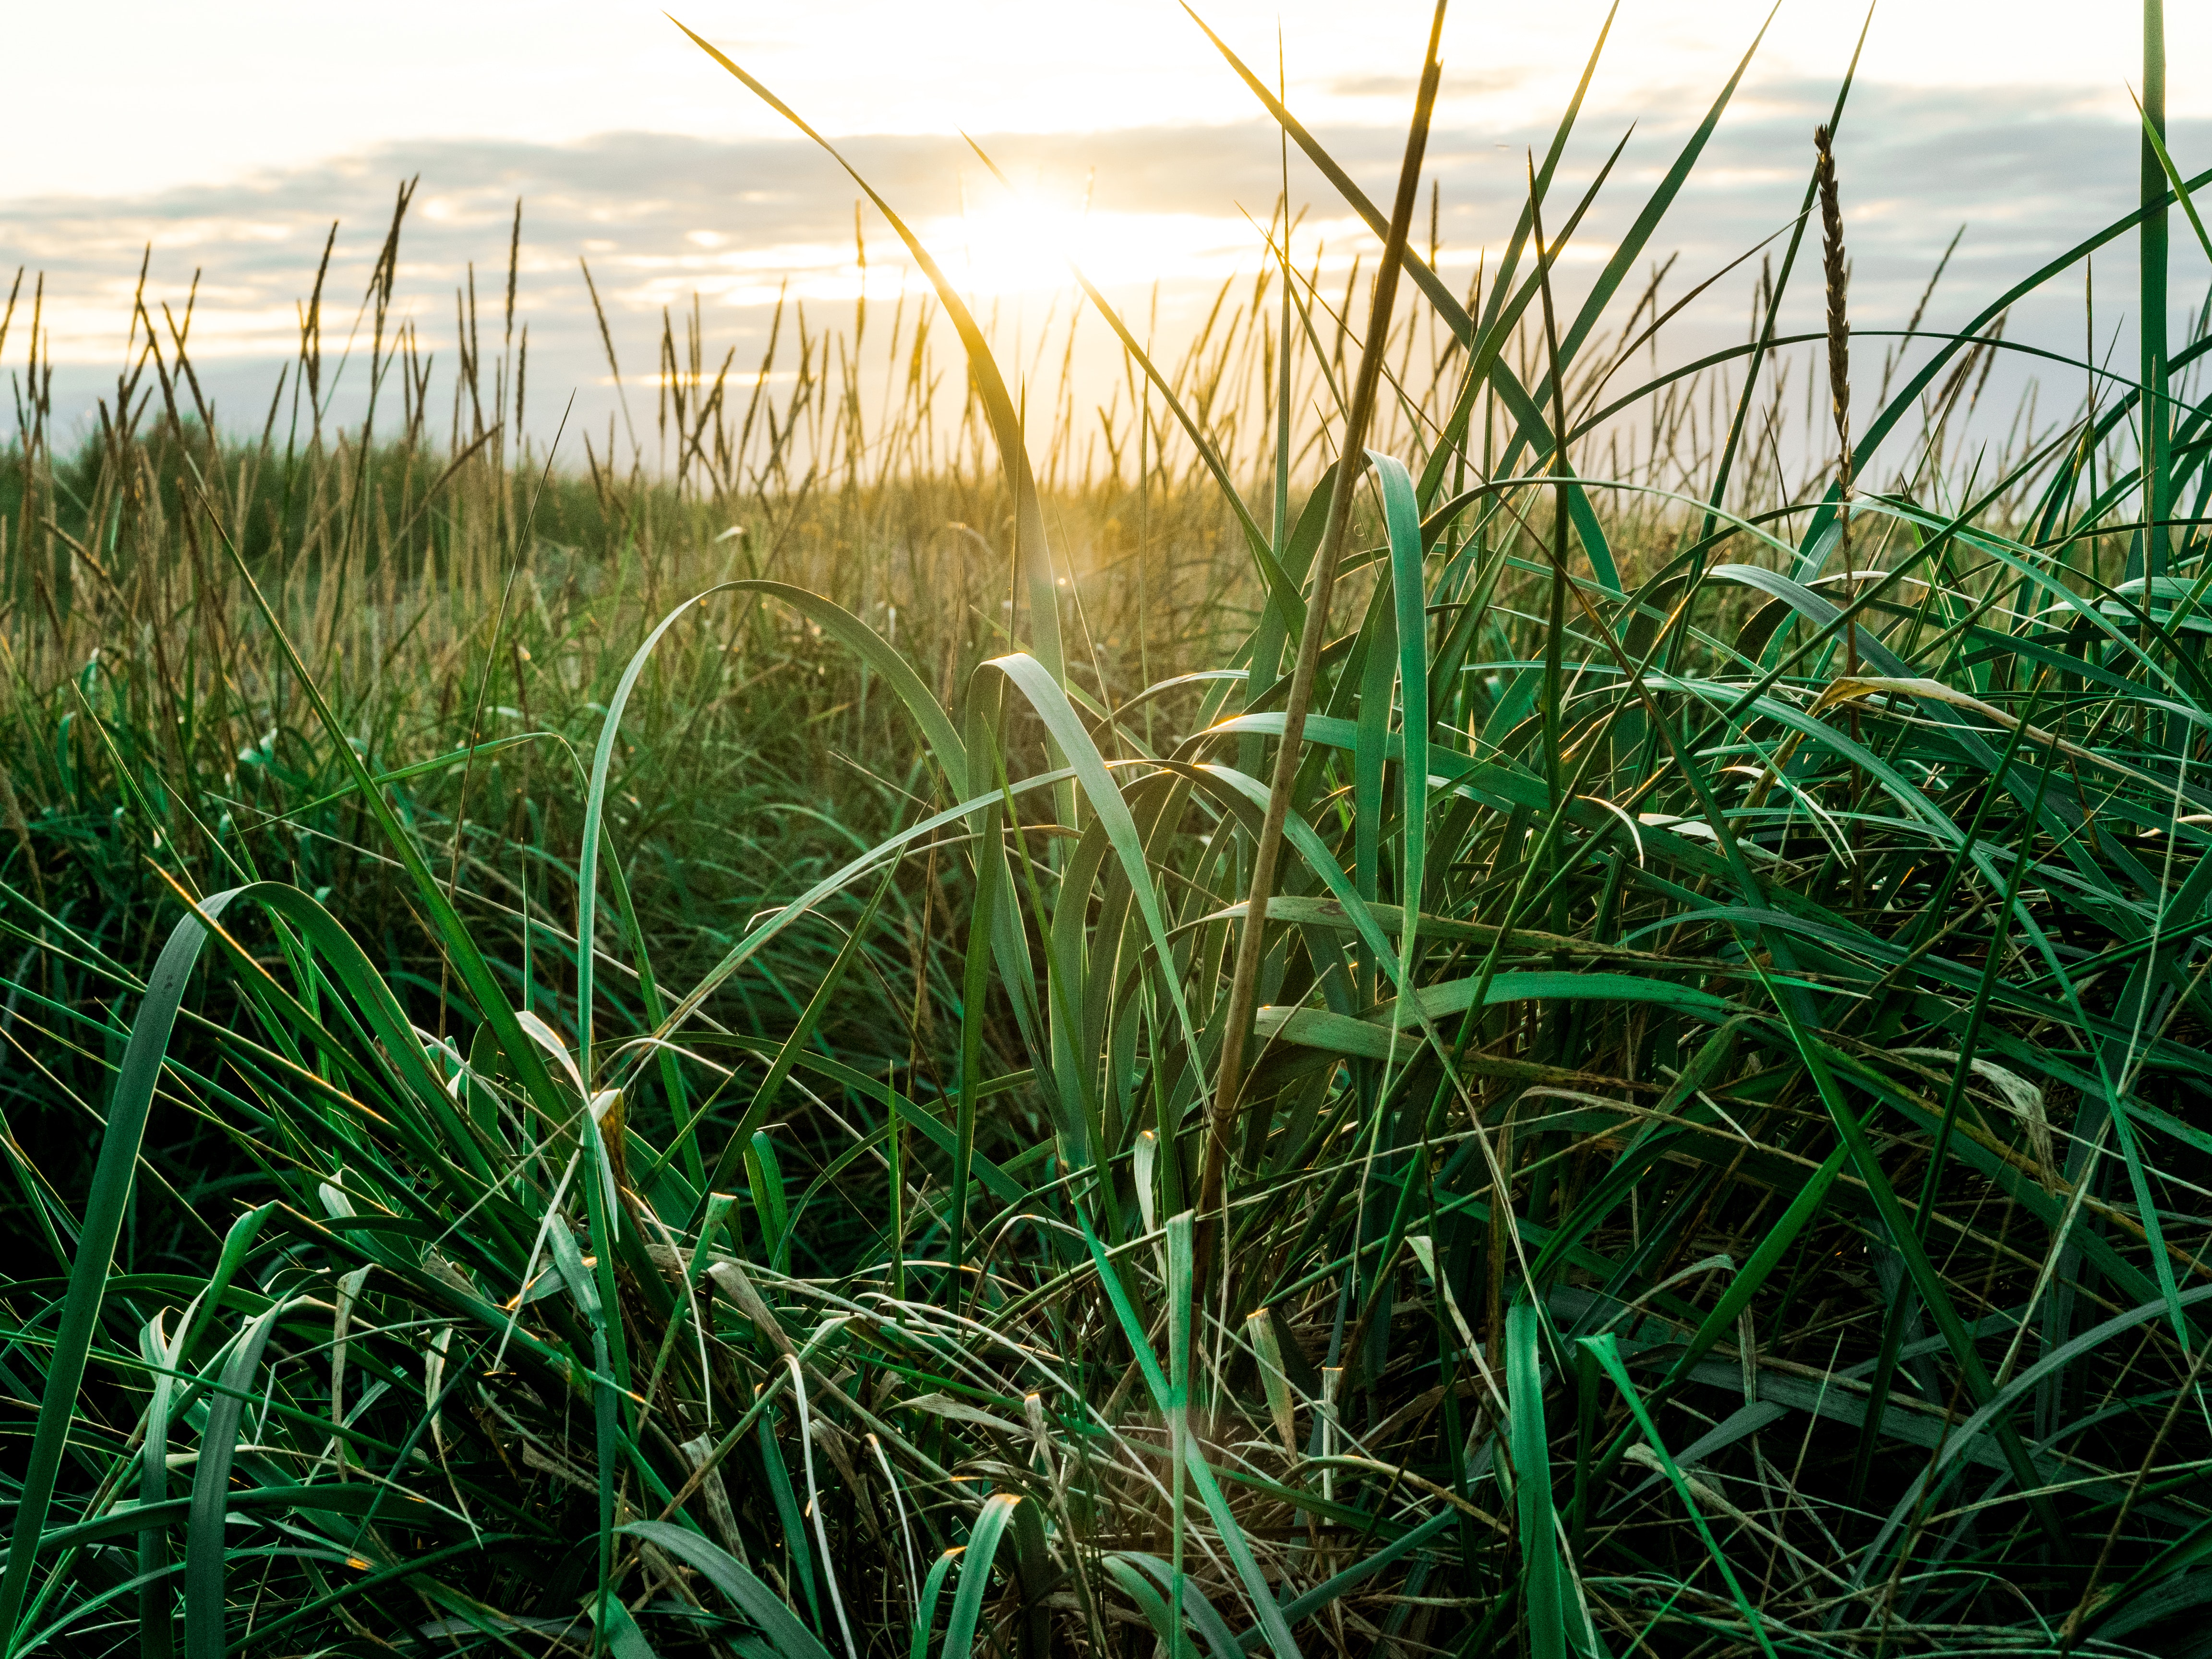
grass, nature, vegetation, green, natural landscape, natural environment, plant, grass family, morning, grassland, sunlight, prairie, chrysopogon zizanioides, phragmites, landscape, sedge family